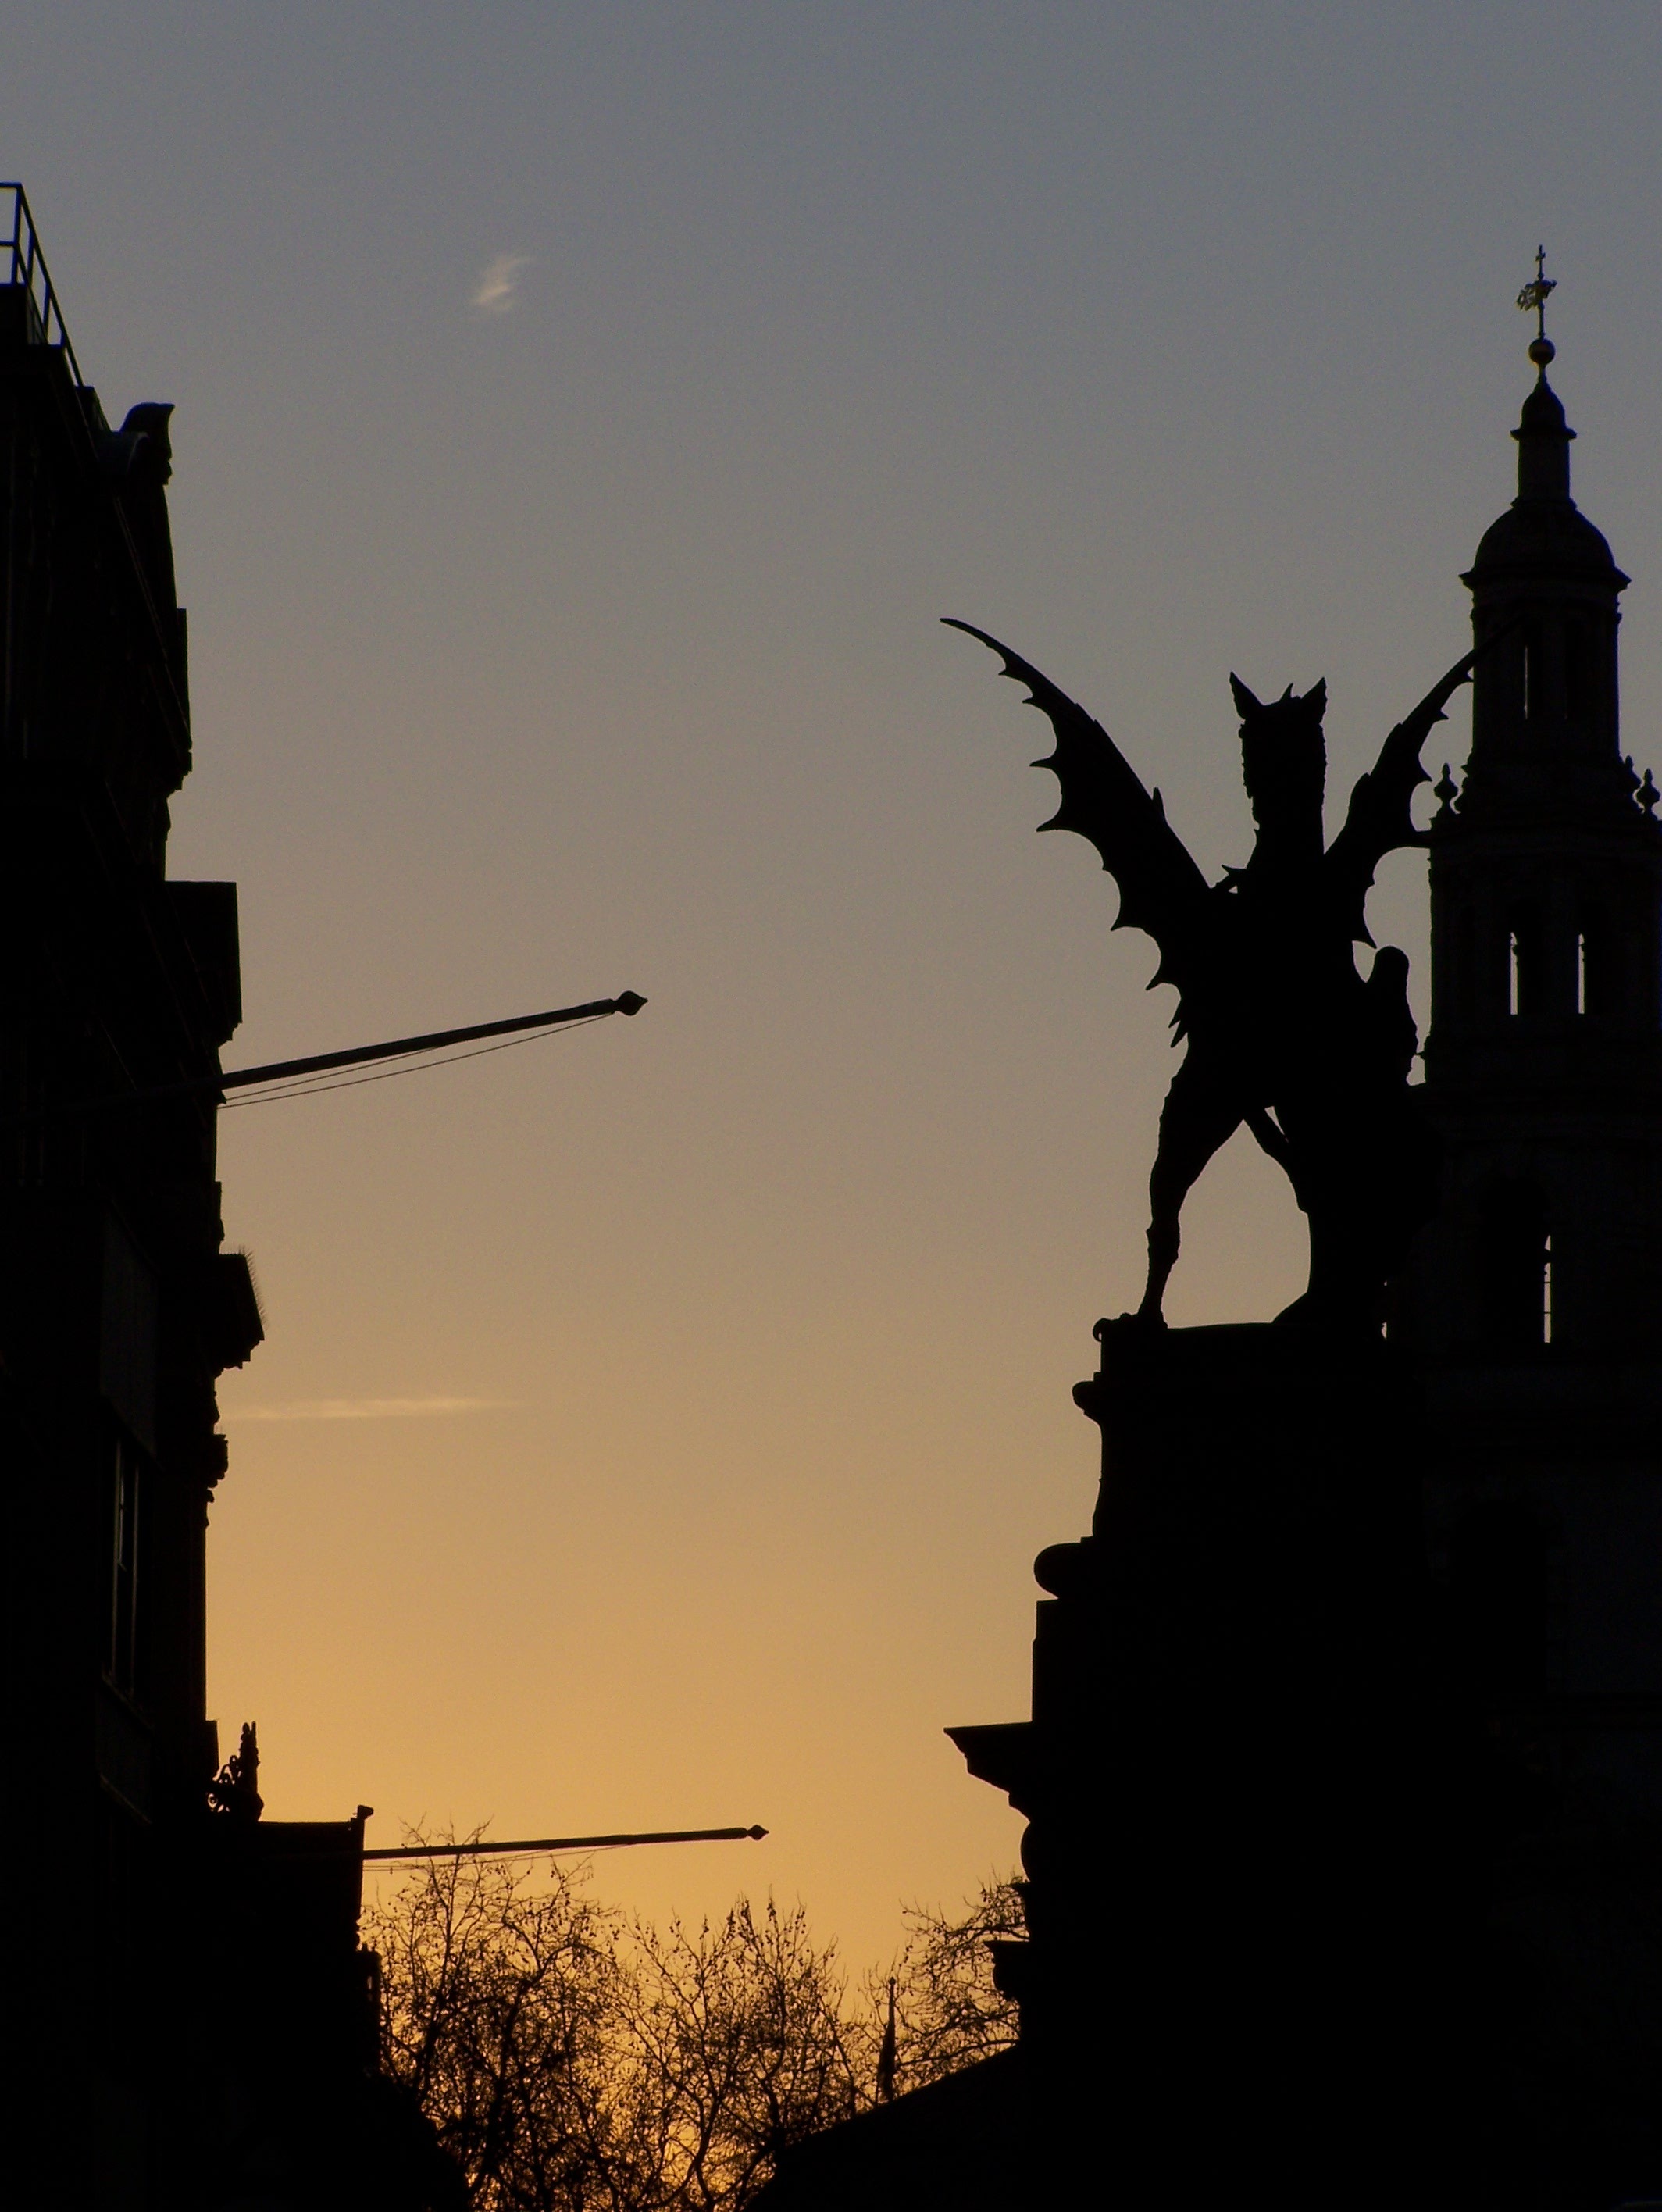
silhouette, cloud, architecture, sky, sunset, sunlight, morning, old, dawn, urban, monument, dusk, statue, evening, tower, landmark, darkness, historic, tourism, place of worship, sculpture, london, spire, steeple, famous, historical